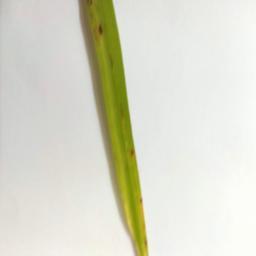
Label: Rice___Brown_Spot